Wisconsin State Fair

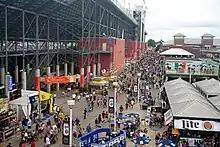
Grandstand Avenue as viewed from the SkyGlider at the 2023 Wisconsin State Fair

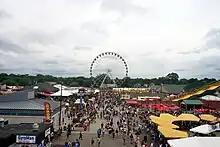
Second Street and the WonderFair Wheel at the 2023 Wisconsin State Fair

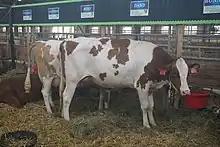
A cow at Dairy Lane at the 2022 Wisconsin State Fair

The Wisconsin State Fair is an annual event held at the Wisconsin State Fair Park in West Allis, Wisconsin, a suburb of Milwaukee. The modern fair takes place in August (occasionally beginning late July) and lasts 11 days.